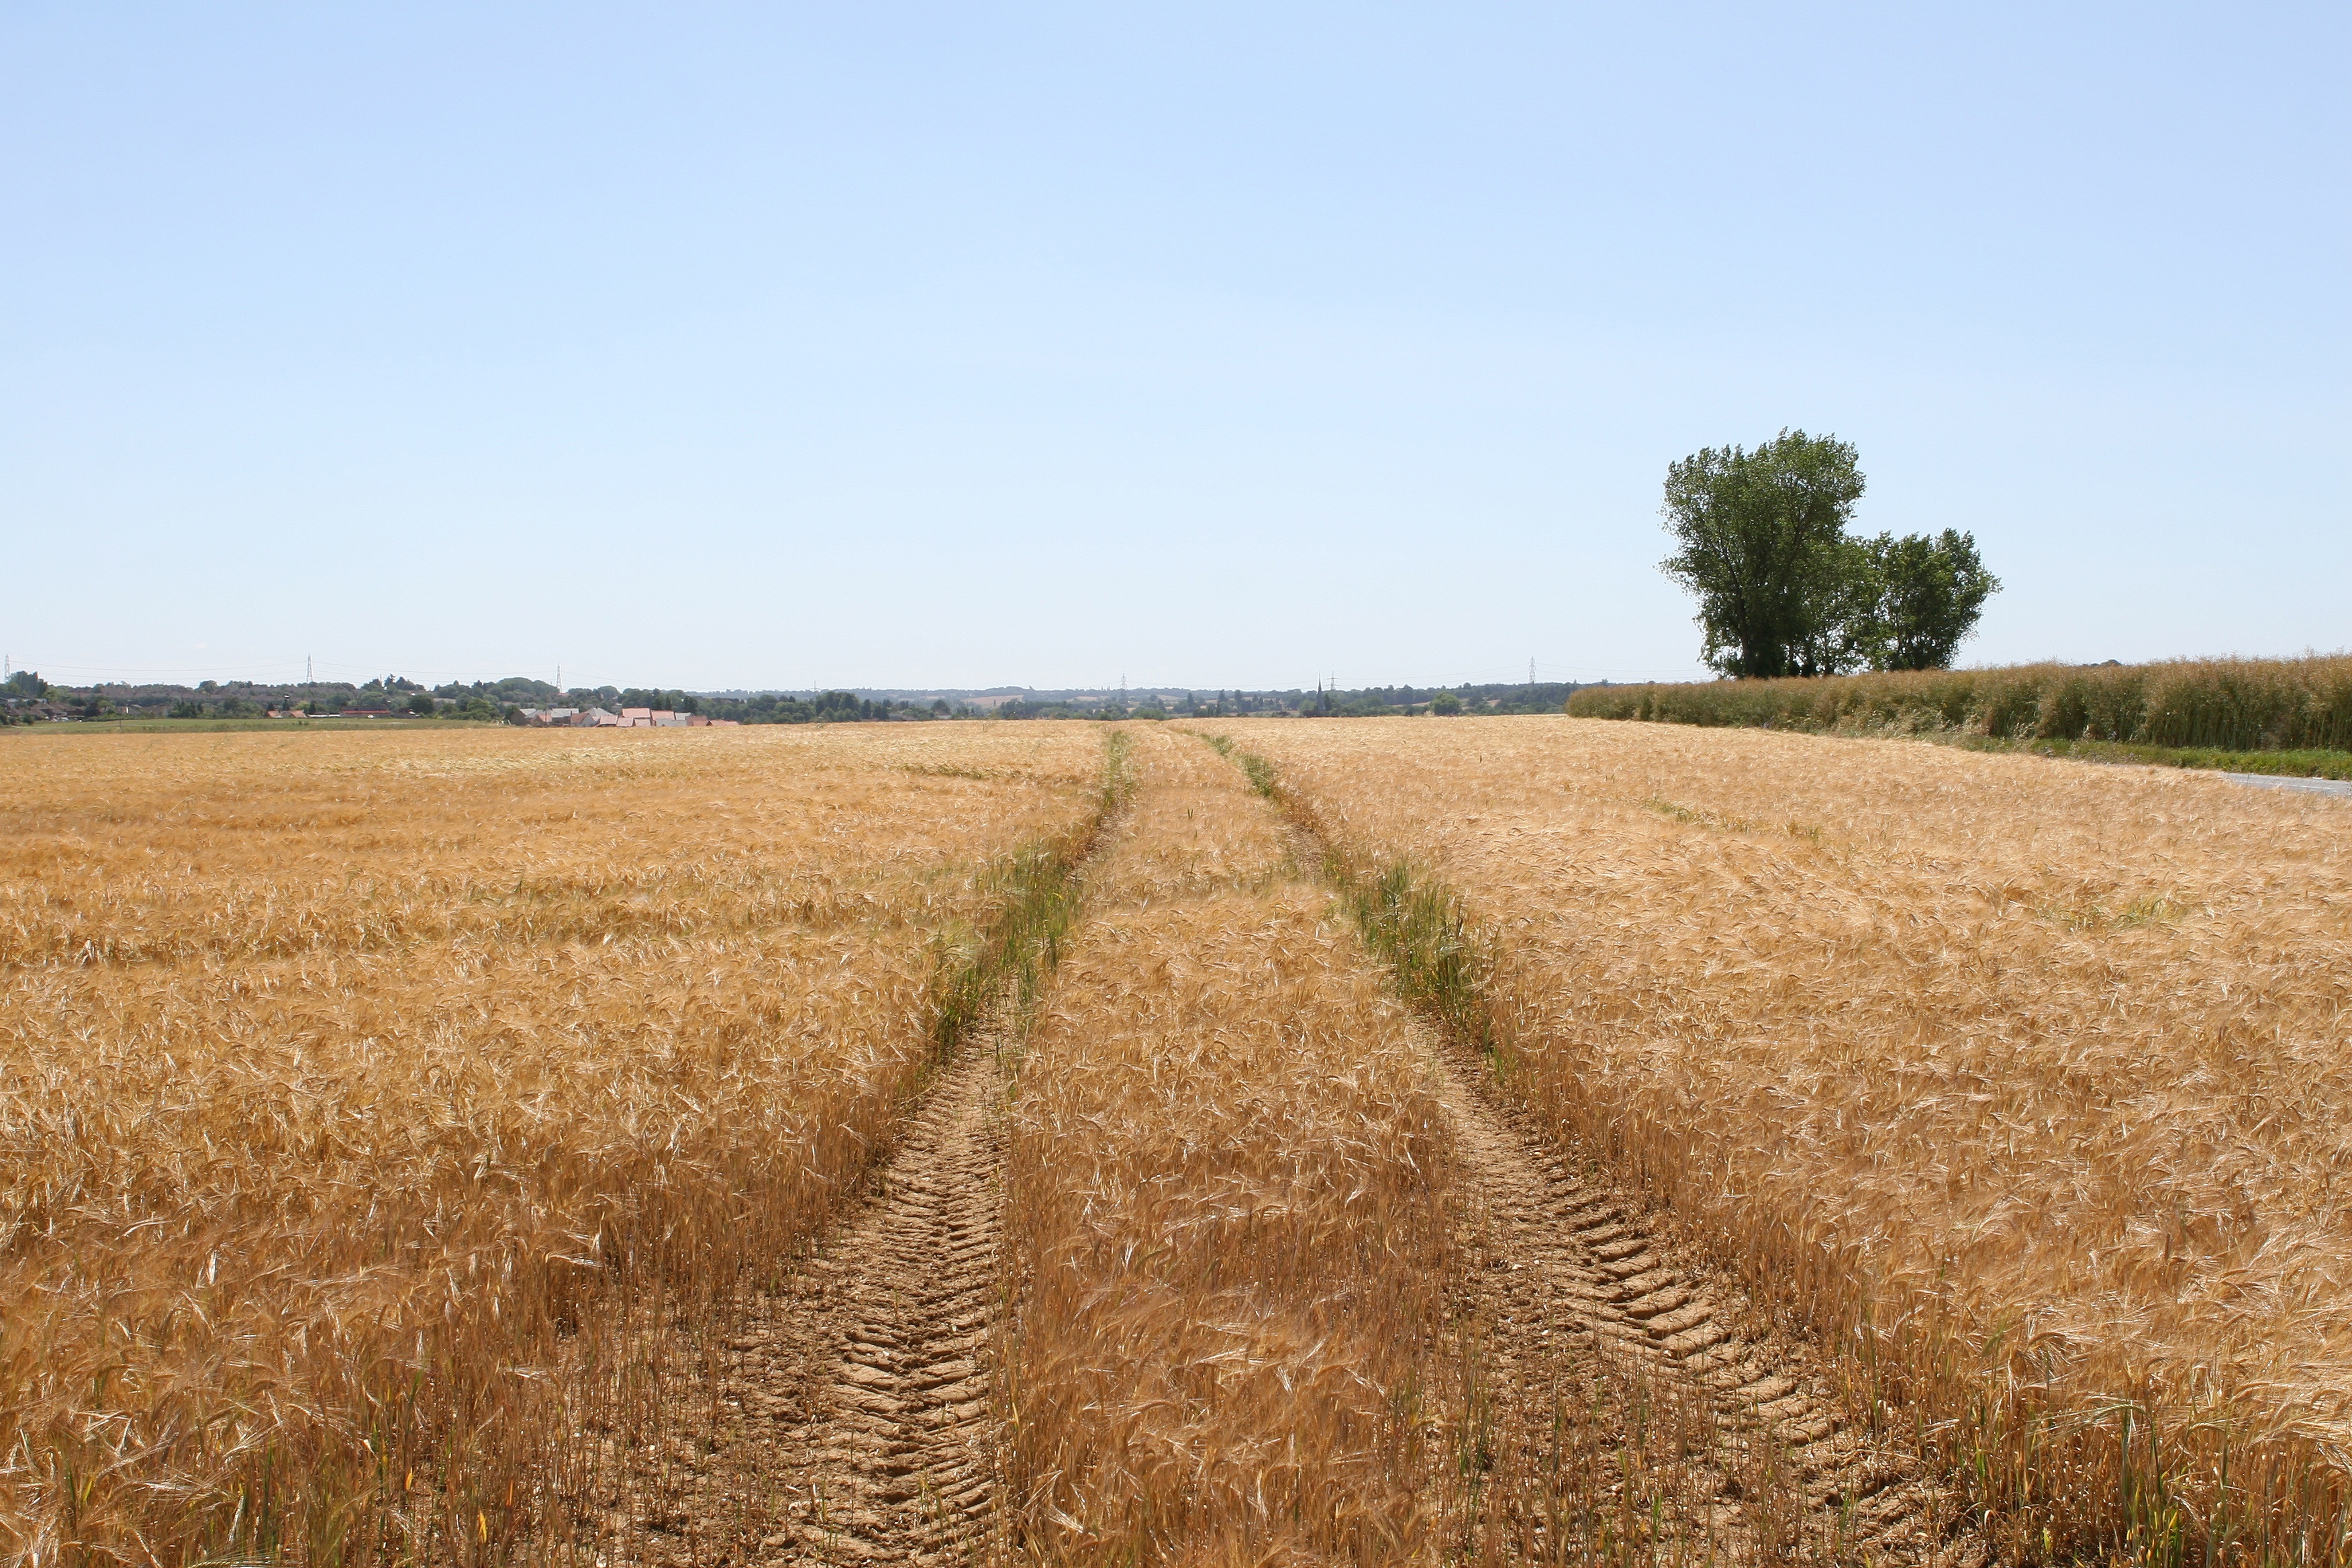
plant, sky, tractor, field, farm, wheat, prairie, land, truck, food, spring, golden, farming, harvest, crop, mud, ranch, space, corn, soil, blue, agriculture, bread, plain, farmland, farmer, cultivation, tyre, tracks, grassland, cornfield, prints, ecosystem, flour, marks, muddy, copy, copy space, steppe, rural area, copyspace, flowering plant, commodity, grass family, land plant, food grain